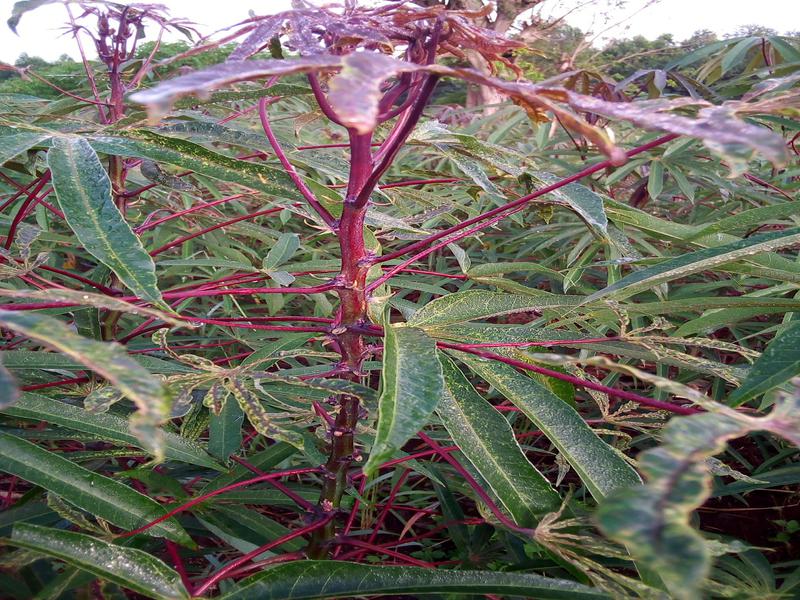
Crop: cassava
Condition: green_mottle